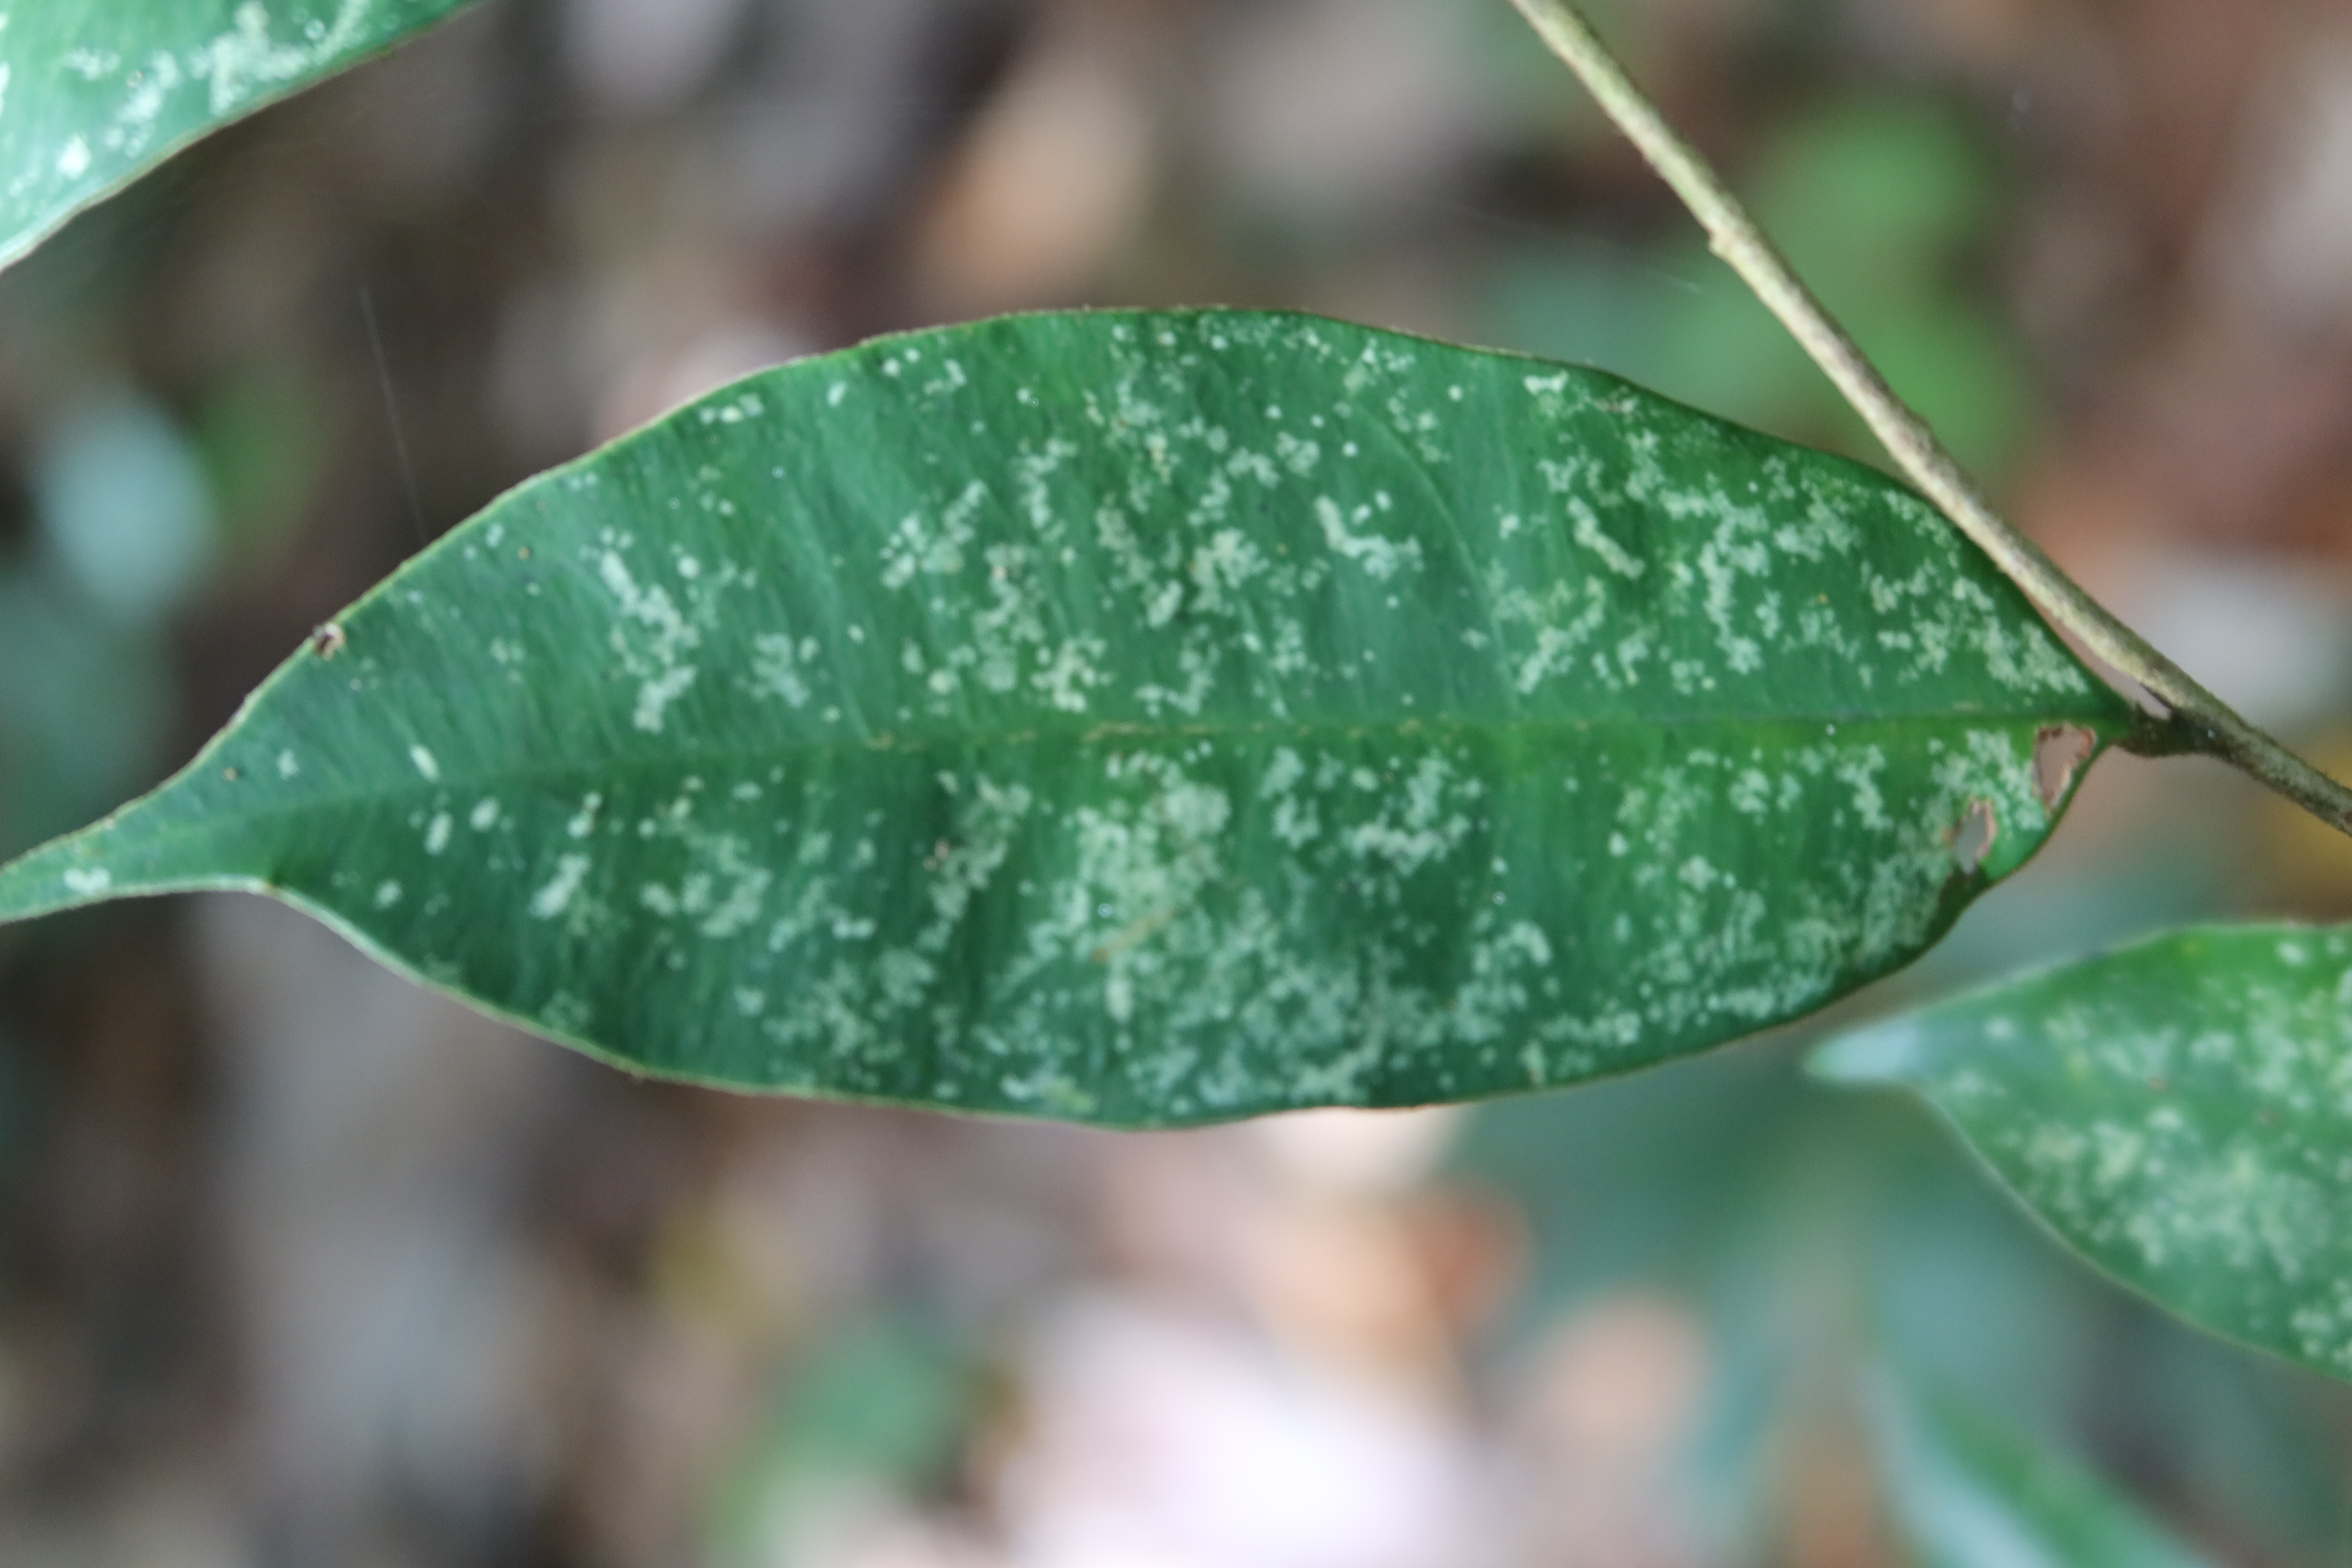
Label: Powdery mildew